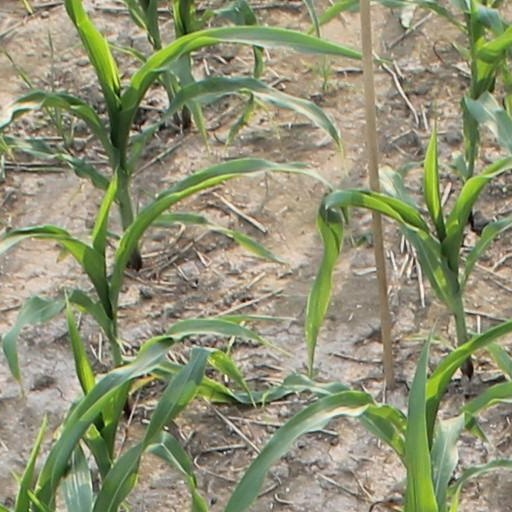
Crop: maize; corn